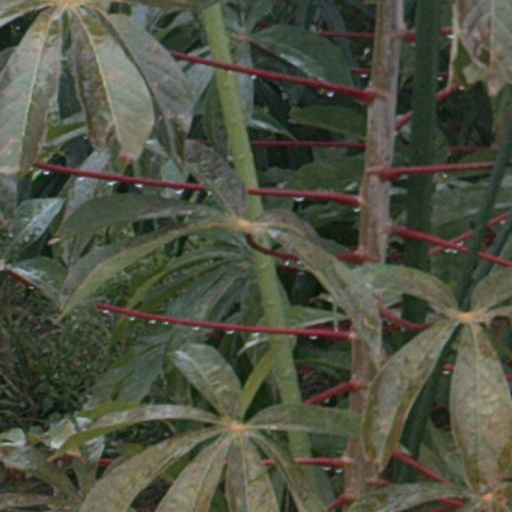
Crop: cassava